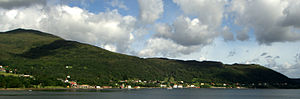
Gurskøya
Leikong  på Gurskøy
Gurskøy er en ø i Herøy og Sande kommuner i Møre og Romsdal. Den har et areal på 137,112 km². Det højeste fjeld på Gurskøya er Sollida der er 661 meter over havet. Indbyggertallet pr 1. januar 2020 er 4.513. Af disse bor 2.513 i Herøy og 2.000 i Sande. Andre byer er er Larsnes, Moltustranda, Dragsund, Tjørvåg, Leikong og Haugsbygda.